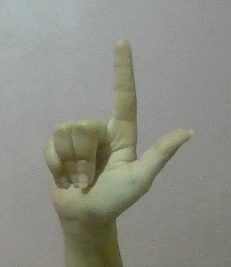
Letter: laam